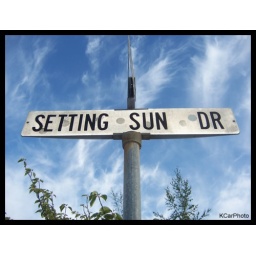
street sign in Pinole, CA